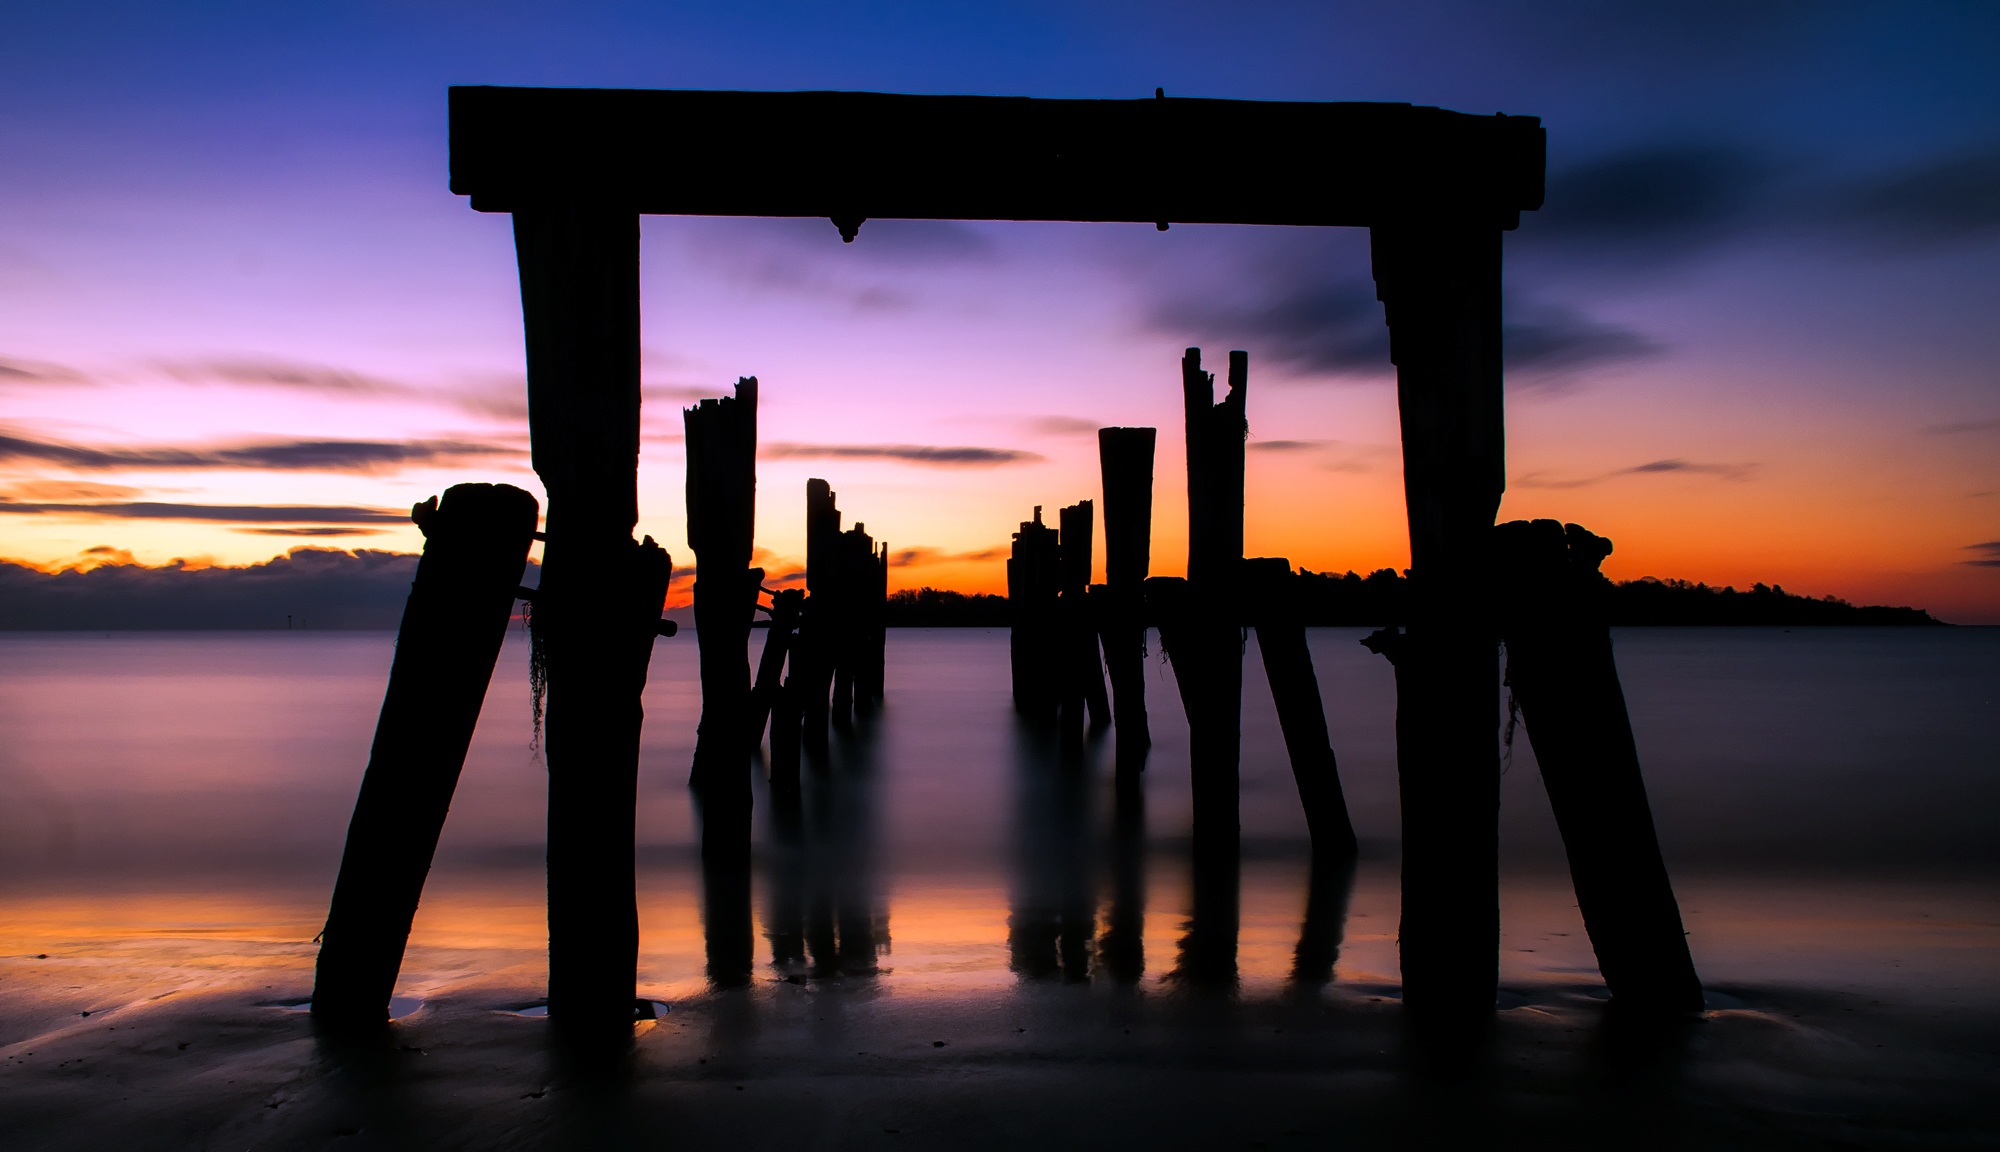
lake, water, sky, clouds, sunset, dusk, beautiful, pier, remains, silhouettes, scenic, nature, outdoors, country, rural, hdr, panorama